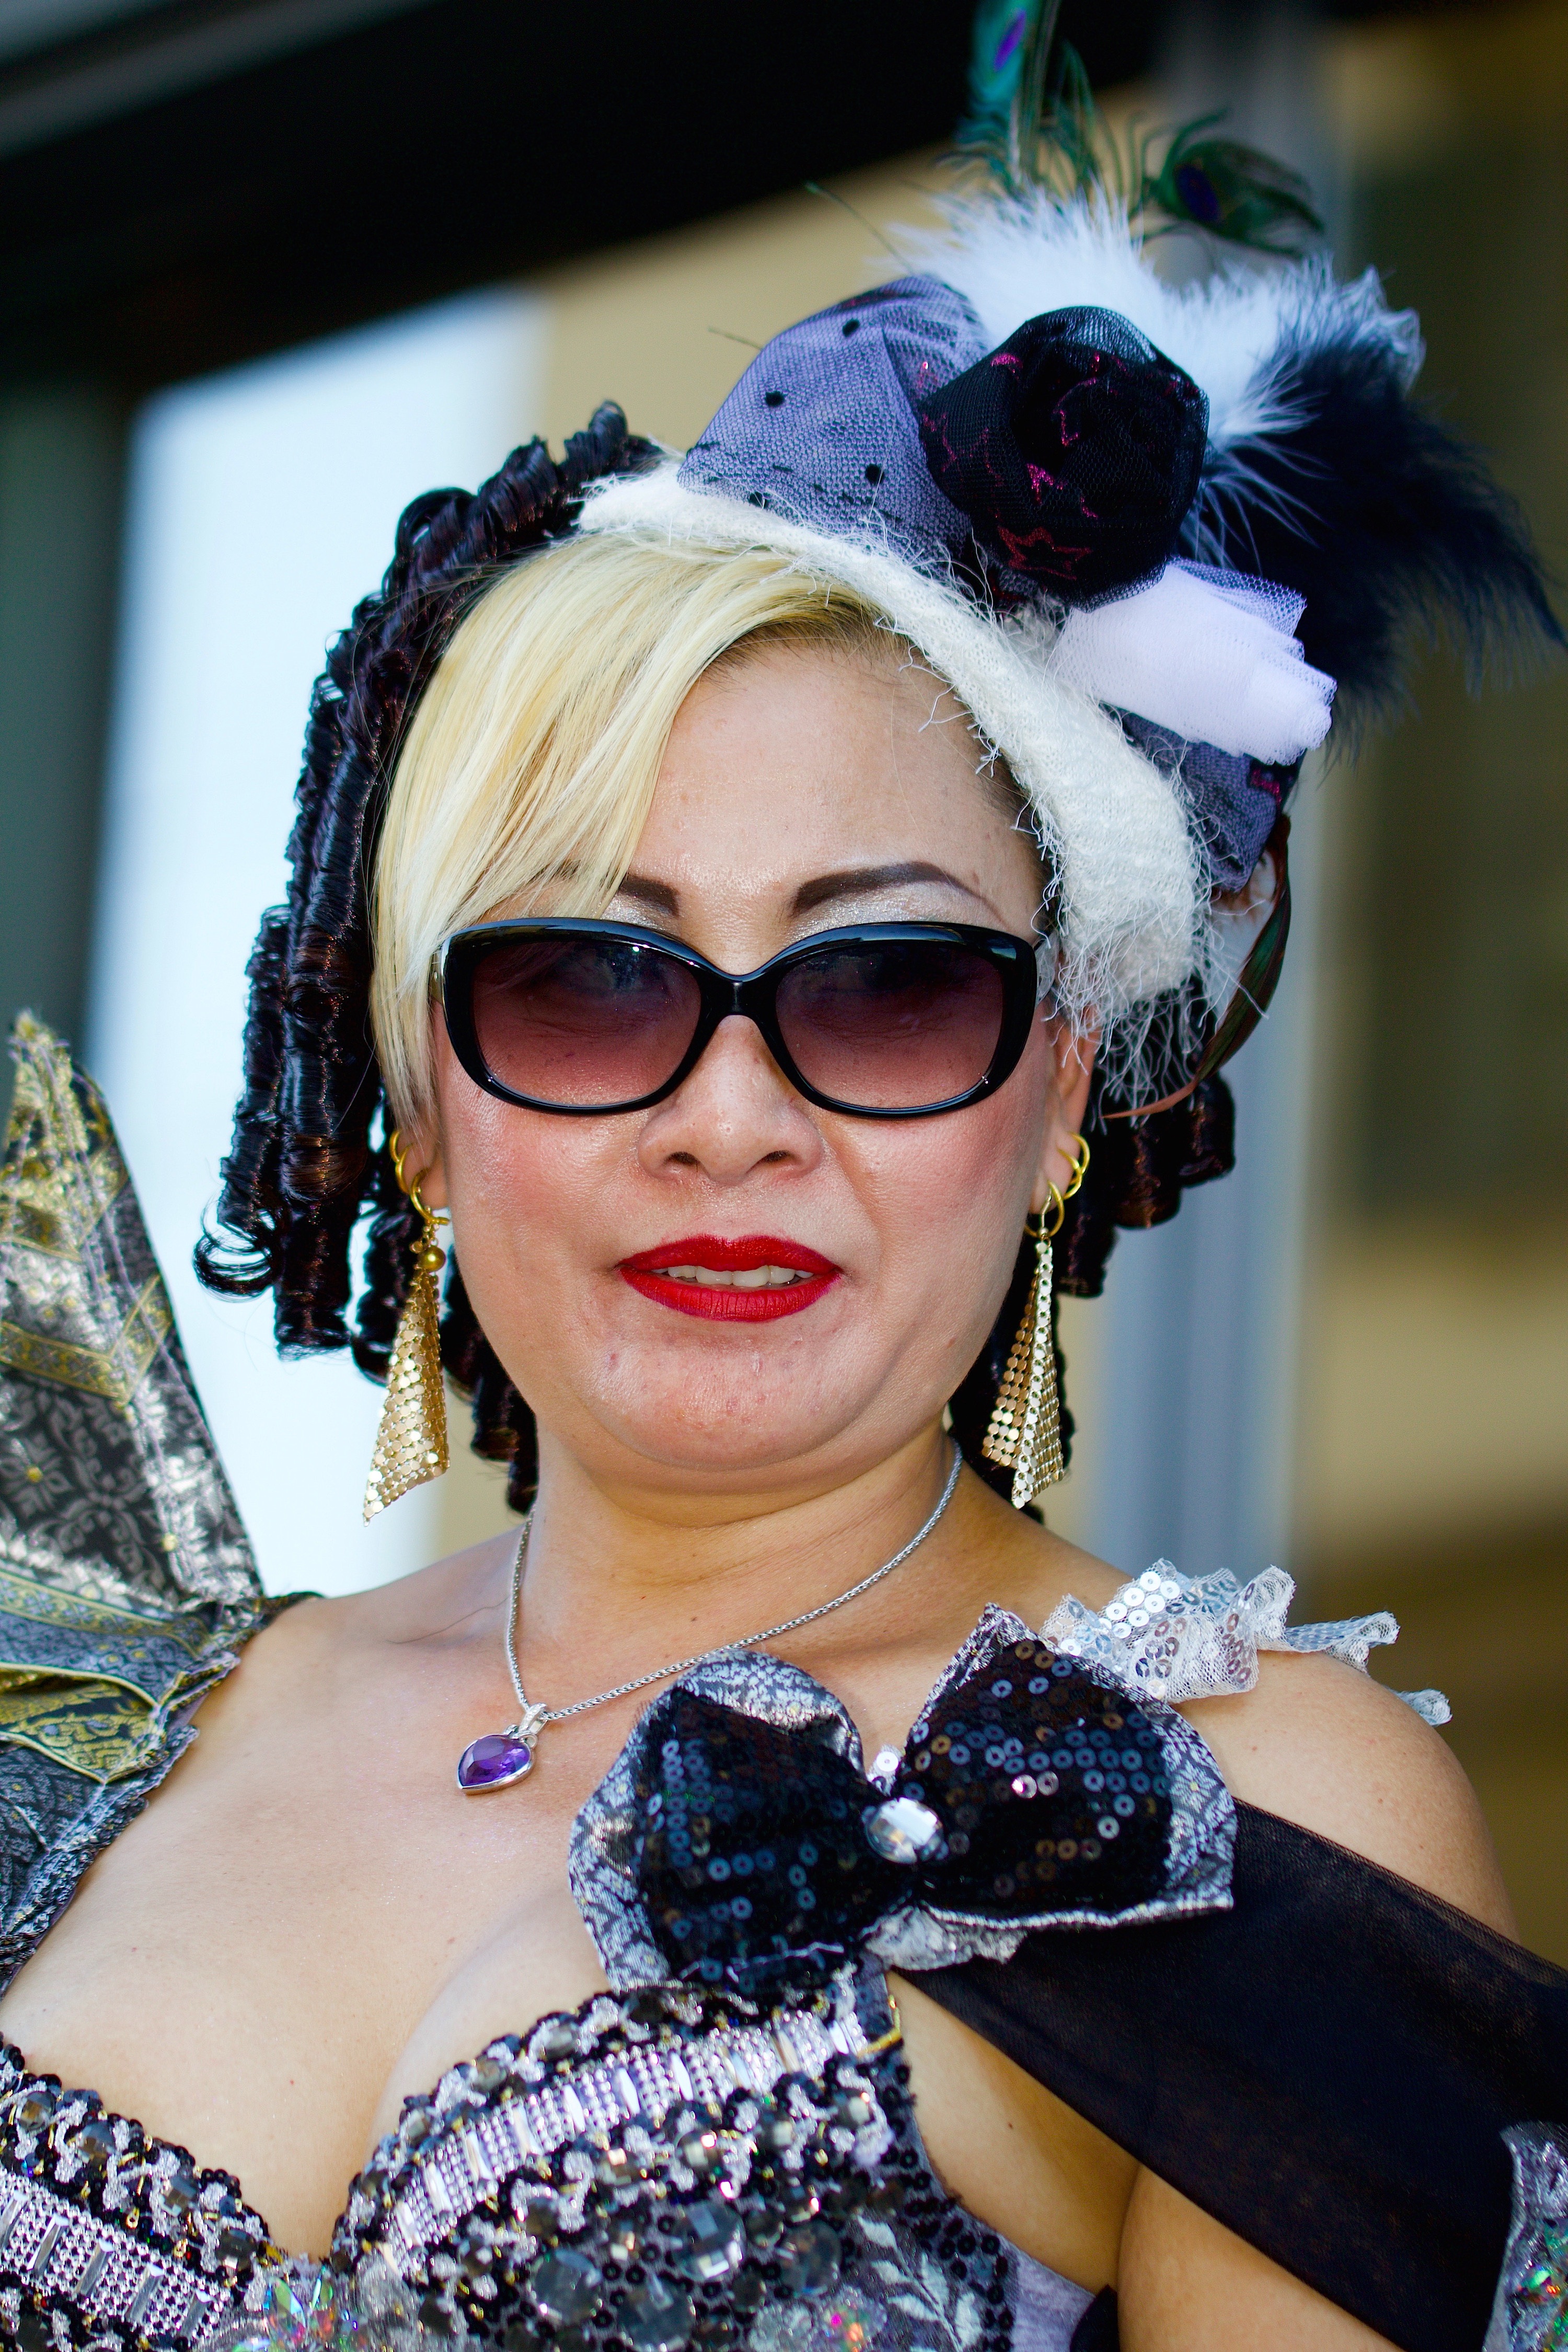
person, girl, woman, portrait, model, human, fashion, blue, clothing, lady, festival, sunglasses, eye, glasses, eyewear, beauty, costume, photo shoot, red lips, vision care, street parade